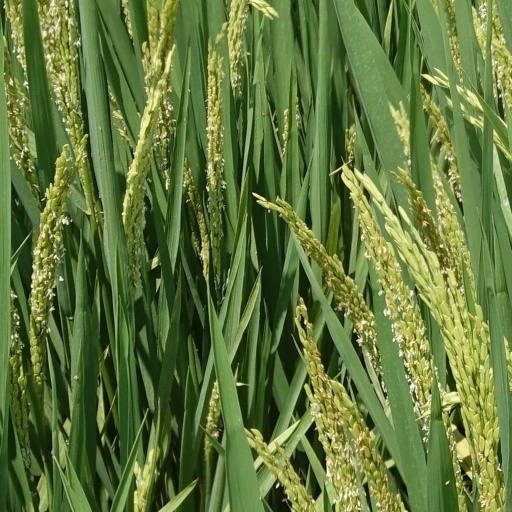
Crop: rice